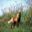
Label: fox